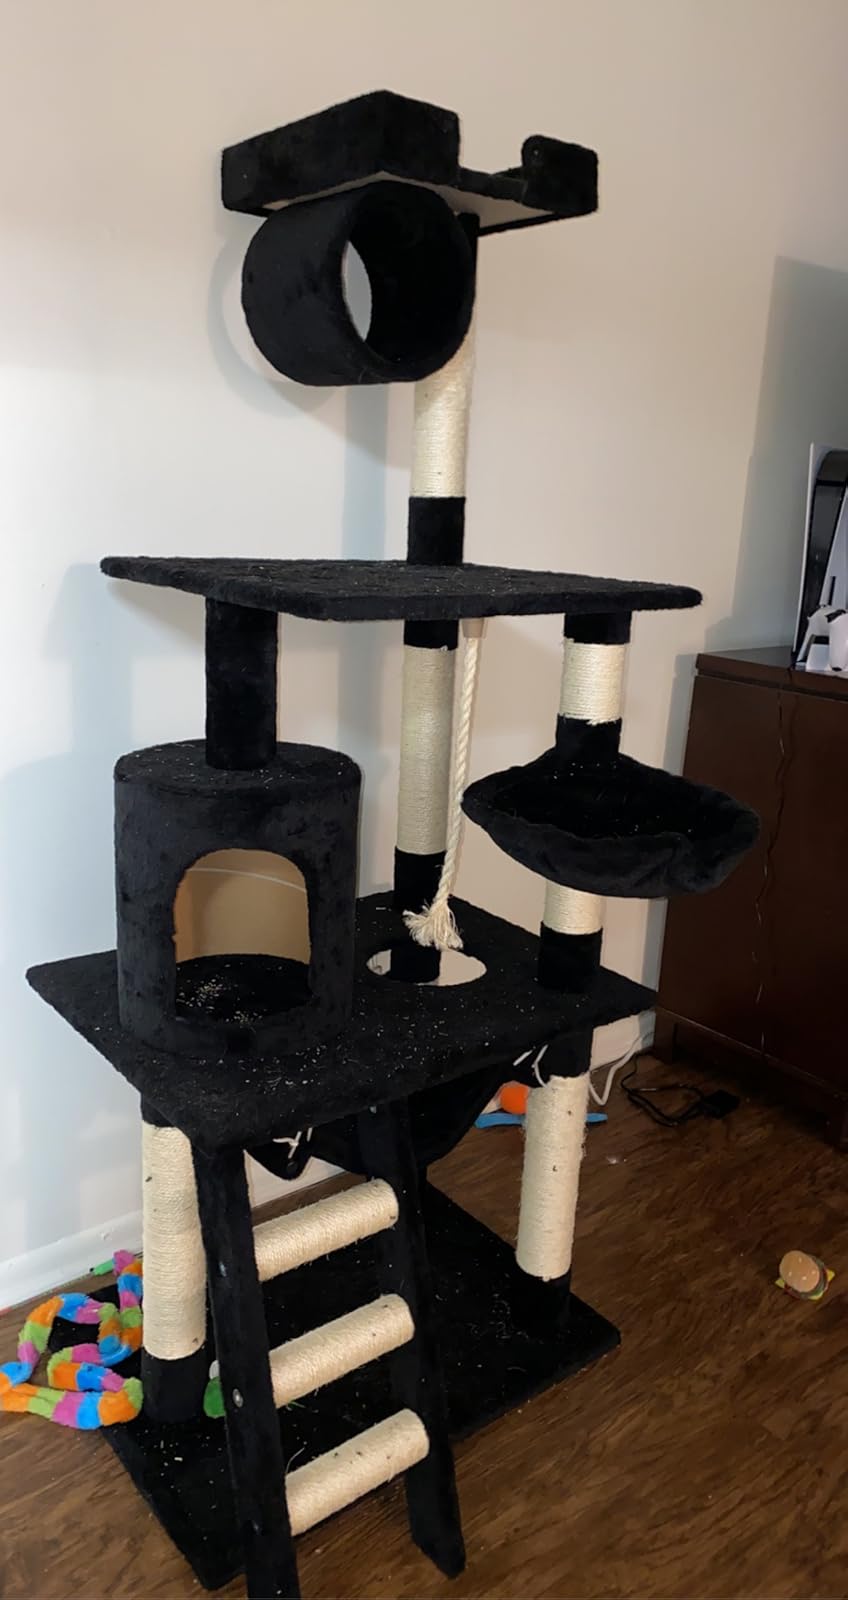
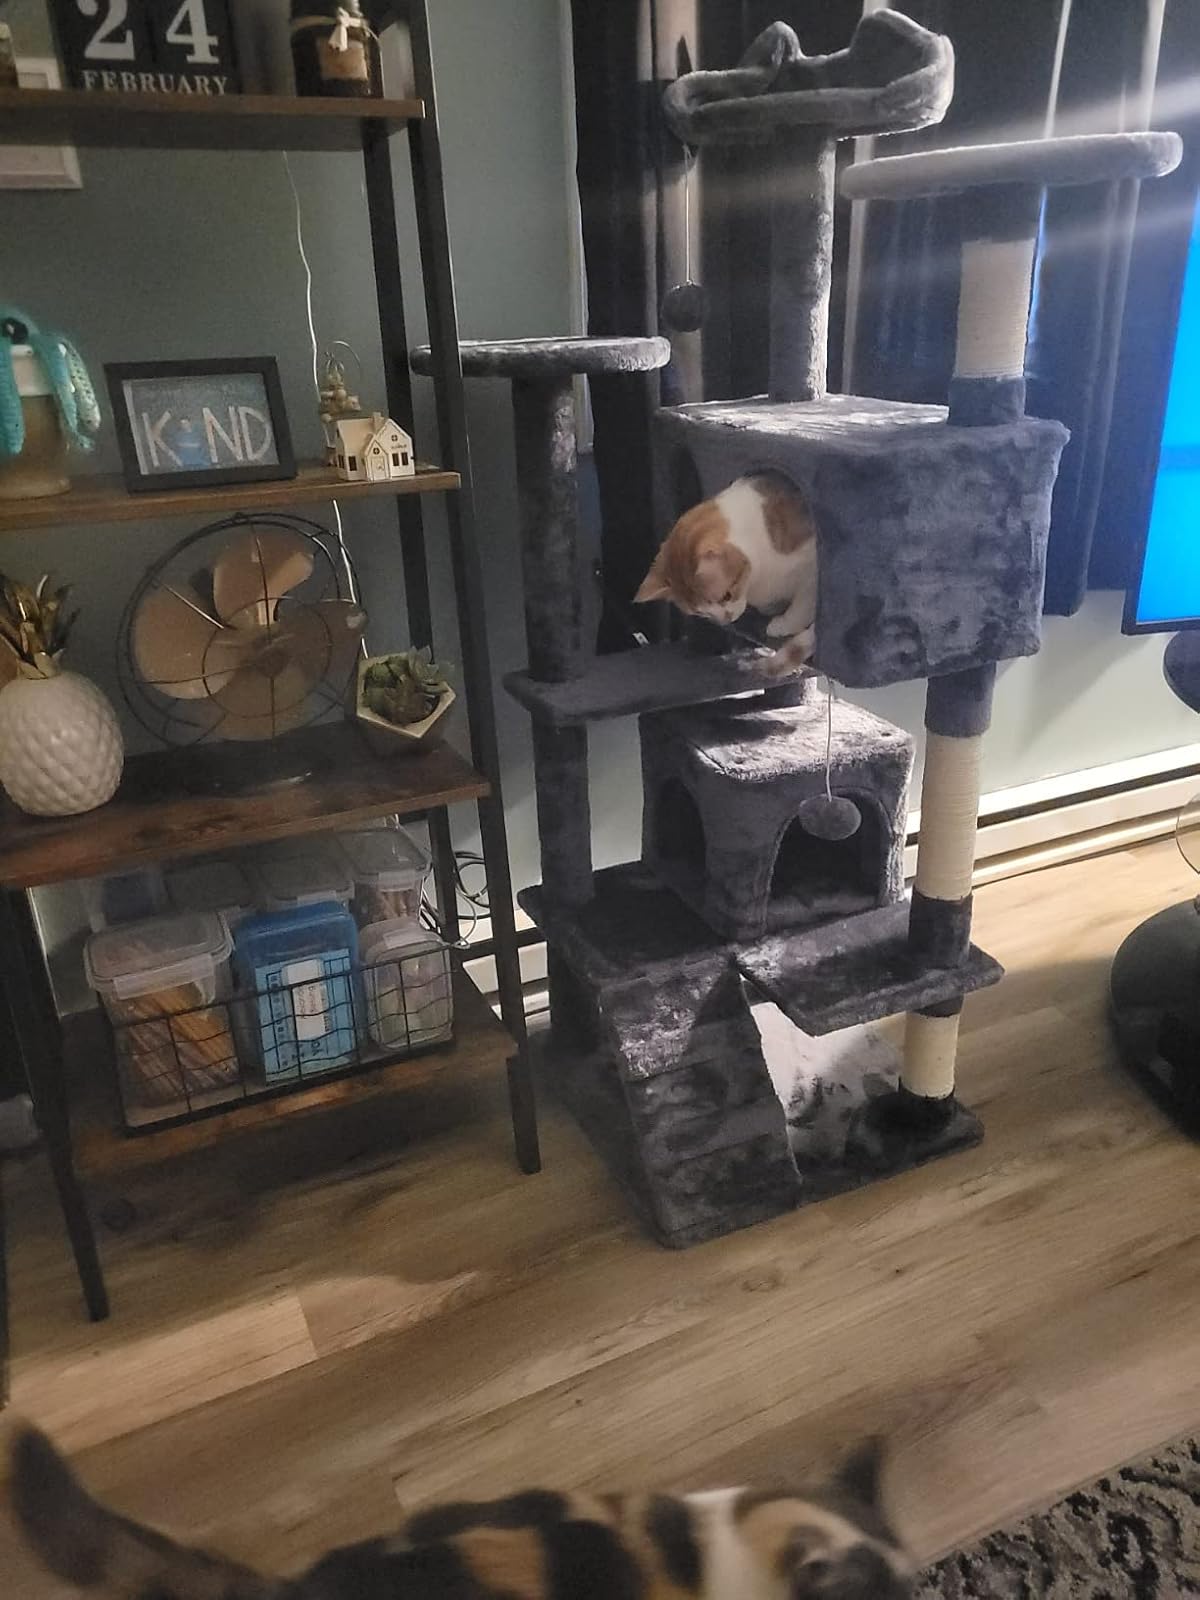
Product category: items_cat tree
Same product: no